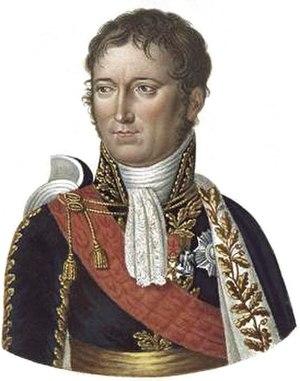
1625 Cosmemin ou Cormenin ou Courmemin, ambassadeur, signataire du premier traité qui ait été conclu entre la France et la Russie.
La bataille de Gebora est une affrontement mineur de la guerre d'indépendance espagnole, opposant les armées espagnoles et françaises. Elle se déroula le 19 février 1811 près de Badajoz, en Espagne, et vit l'armée espagnole d'Estrémadure mise en déroute par une force française en infériorité numérique.
Karl Ludwig von Lecoq, ou Karl Ludwig von Le Coq, est un officier général prussien, né le 23 septembre 1754 à Eilenbourg en Saxe et mort le 14 février 1829 à Berlin. Descendant d'une famille française de confession protestante, il s'engage d'abord dans l'armée de l'électorat de Saxe, puis offre ses services au royaume de Prusse et participe aux guerres de la Révolution française. Décoré pour sa bravoure au combat, il remplit diverses missions militaires et diplomatiques, et devient par ailleurs un cartographe renommé. En 1806, il est placé à la tête des forces prussiennes dans le Nord-Ouest de l'Allemagne. Coupé du reste de l'armée après les défaites d'Iéna et d'Auerstaedt, il se réfugie avec ses troupes dans la forteresse de Hamelin : encerclé par un corps français inférieur en nombre, il capitule après seulement deux semaines de siège. Traduit en justice et condamné à l'emprisonnement à vie, le général est finalement gracié par le roi quelques années plus tard et poursuit son travail de cartographe. Il meurt en 1829, complètement aveugle.